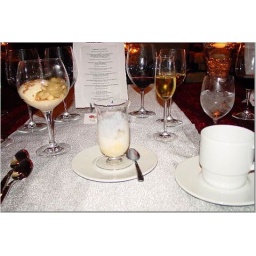
There were two desserts: rice pudding (served in the glass in the center of the photo) and apple pie (served in the glass on the left).